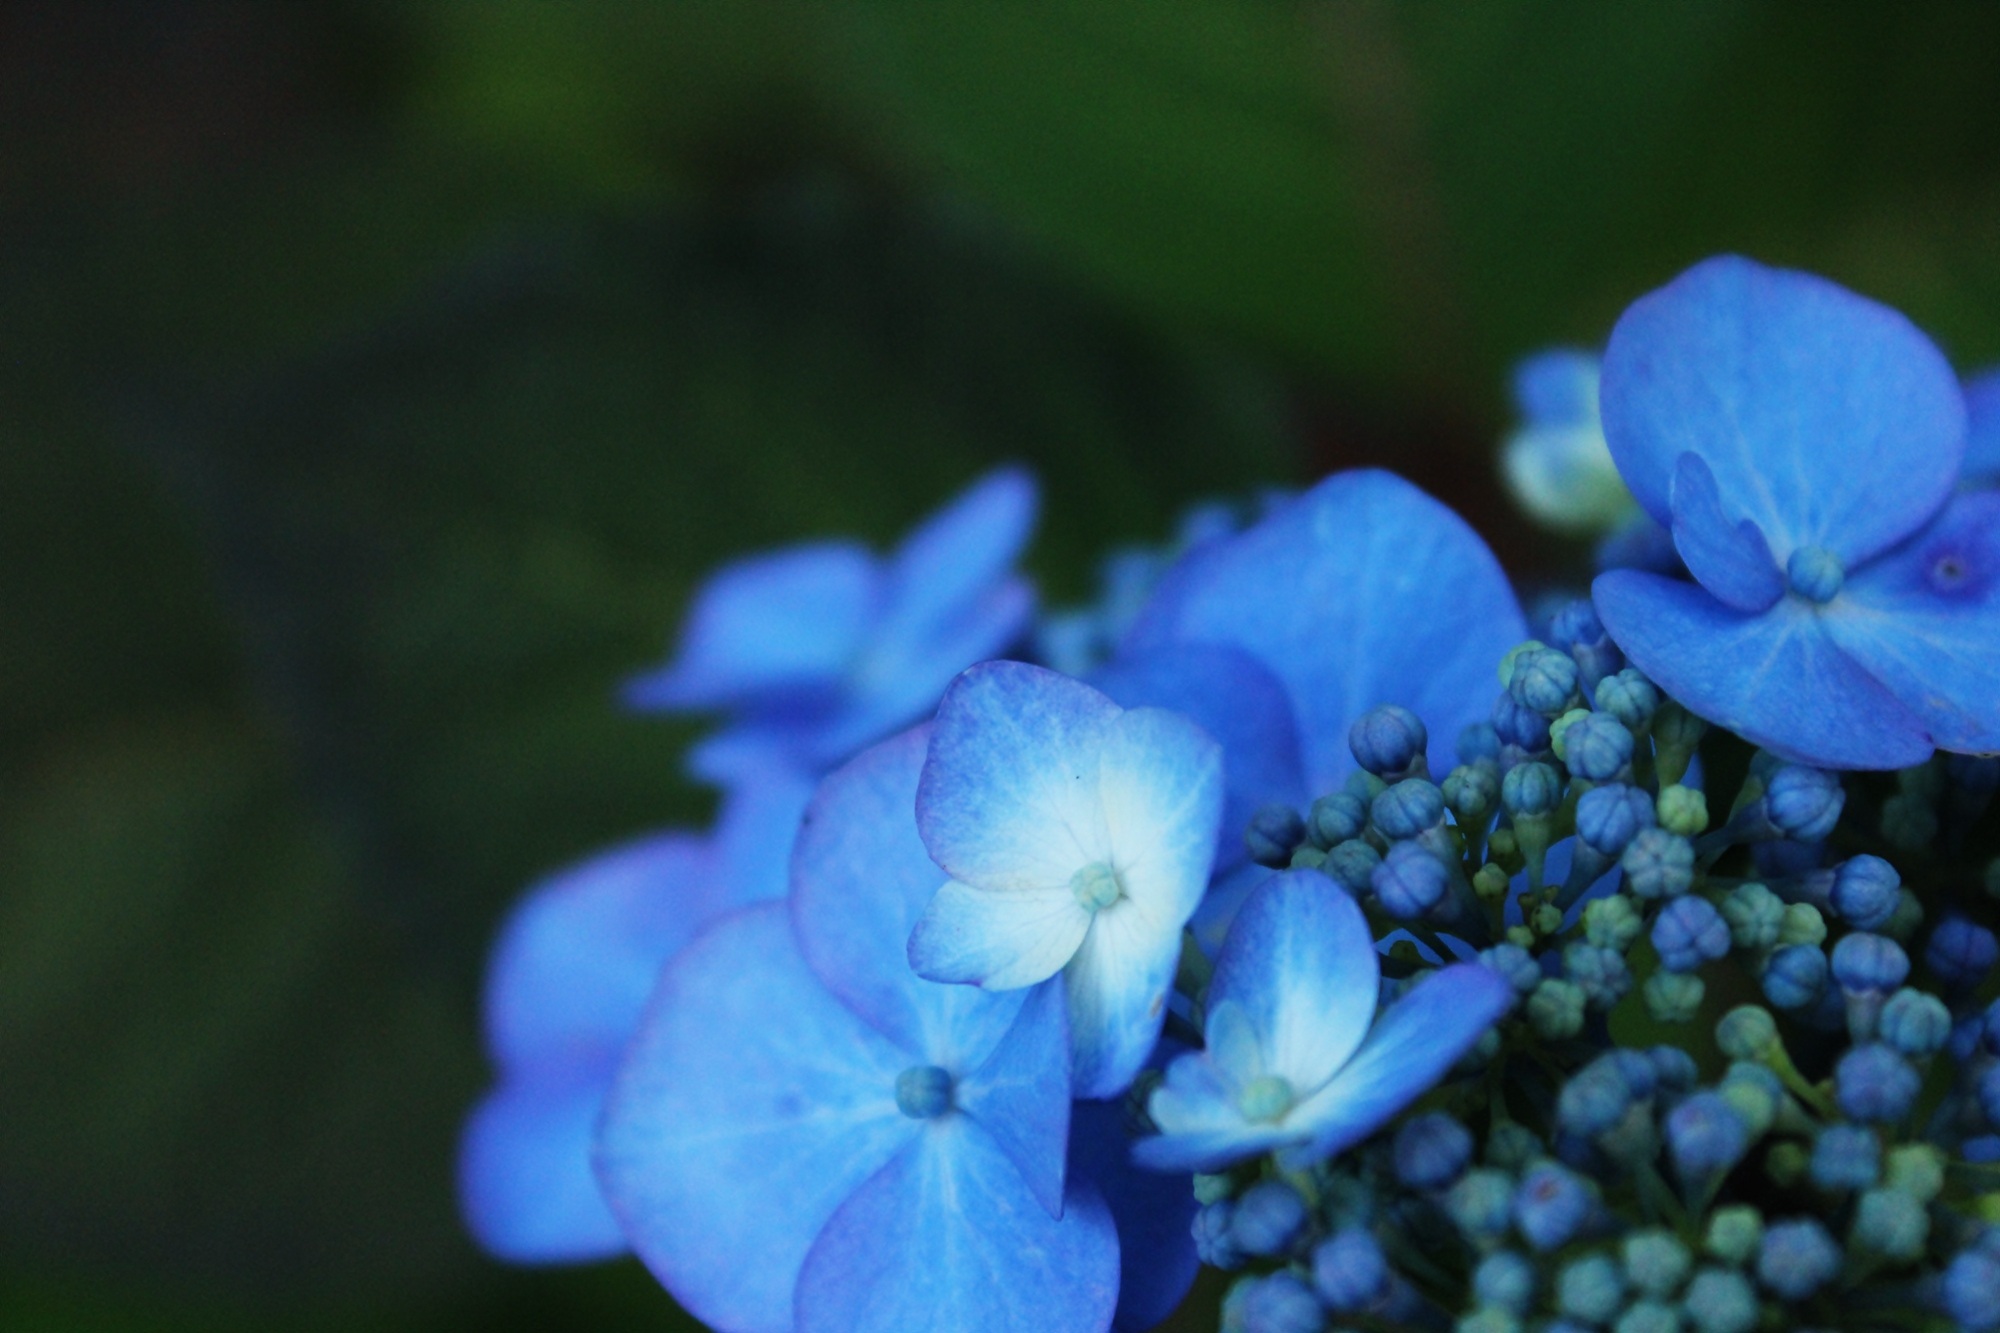
nature, blossom, plant, flower, petal, bloom, summer, green, blue, colorful, garden, close, flora, hydrangea, flowers, farbenpracht, leaves, decorative, violet, flower garden, macro photography, ornamental plant, inflorescence, garden plant, bl tenmeer, hydrangea flower, flowering plant, greenhouse hydrangea, hydrangeaceae, blue hydrangea, cornales, land plant